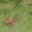
Label: deer